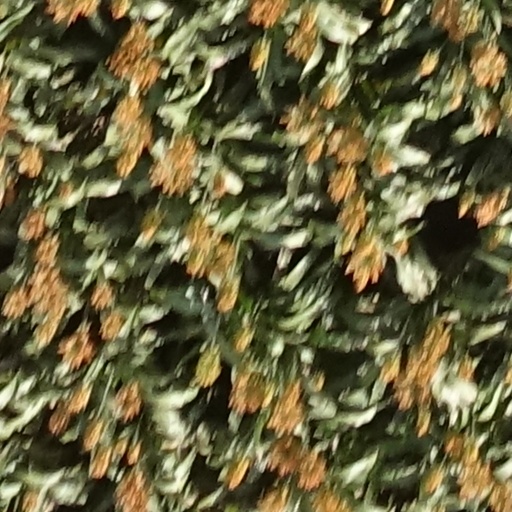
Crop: sorghum